List of weapons and armour in Middle-earth

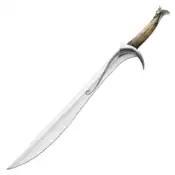
Sword "Orcrist" as seen in "The Hobbit"

Orcrist (Sindarin: Goblin-cleaver), a sword in "The Hobbit". was originally forged in Gondolin and was nicknamed "Biter" by the goblins of the Misty Mountains. After finding it in a troll-hoard, Thorin Oakenshield carries the sword through the Misty Mountains and Mirkwood before being taken prisoner by the Elves; it was laid on his tomb after his death in the Battle of Five Armies. It is the mate of Glamdring.